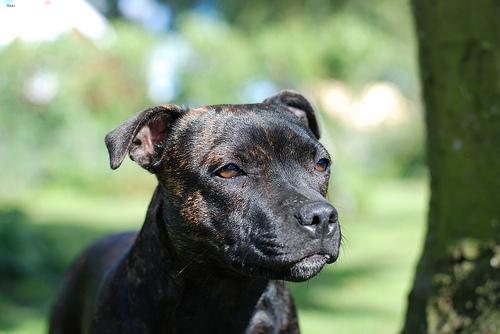
Breed: staffordshire bull terrier